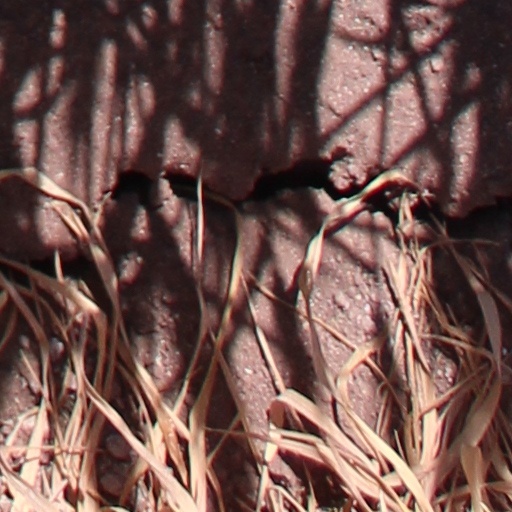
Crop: wheat